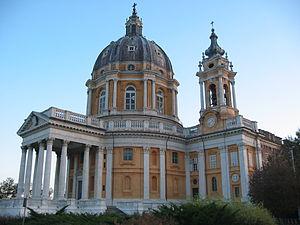
Turin est une ville italienne, chef-lieu de la ville métropolitaine de Turin et de la région du Piémont. Turin a été la capitale des États de Savoie de 1563 à 1713, du royaume de Sicile de 1713 à 1720, du royaume de Sardaigne de 1720 à 1861 et du royaume d'Italie de 1861 à 1865.